Scoubidou

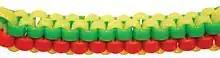
A four-strand scoubidou, with three laces

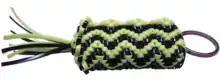
A ten-strand scoubidou

The square stitch uses four strands (resulting from the two ends of each of two scoubidous). Other numbers of strands may be used for the simple woven scoubidou chain, although with more than six the structure becomes difficult to support. Using even numbers of strands enables one end of the construction to be neatly terminated in the middle of a strand (as in the example of the square stitch).